Lissajous curve

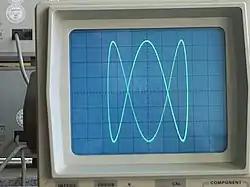
Lissajous figure on an oscilloscope, displaying a 1:3 relationship between the frequencies of the vertical and horizontal sinusoidal inputs, respectively. This particular Lissajous figure was adapted into the logo for the Australian Broadcasting Corporation

are Chebyshev polynomials of the first kind of degree . This property is exploited to produce a set of points, called Padua points, at which a function may be sampled in order to compute either a bivariate interpolation or quadrature of the function over the domain .